Faith in Buddhism

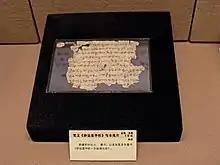
Fragment of a manuscript

During the period of emperor Ashoka, Buddhists placed more emphasis on faith, as Ashoka helped develop Buddhism as a popular religion to unify his empire. This new trend led to an increased worship of and an increase of Avadāna faith-based literature. In , it became more common to depict the Buddha through images, and there was a shift in emphasis in Indian religion towards a new devotionalism (bhakti). This led to a new emphasis, summarized by Buddhist studies scholar Peter Harvey as "compassion, faith, and wisdom". This paved the way to the arising of Mahāyāna Buddhism. This rise in devotionalism was also seen in non-Mahāyāna schools, including Theravāda, which began emphasizing hagiographical accounts of the Buddha and . In many of these accounts the Buddha played a major role in other people's enlightenment.